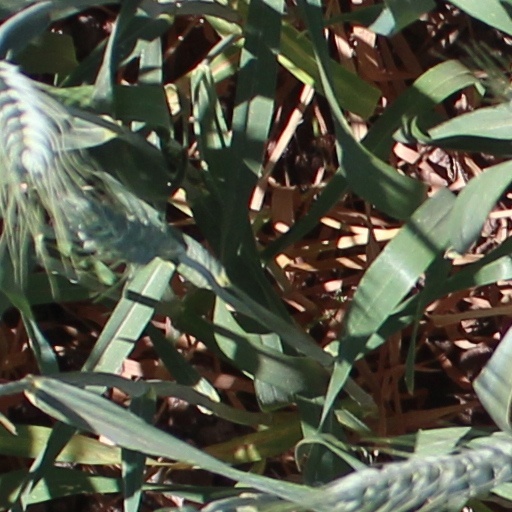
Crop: wheat